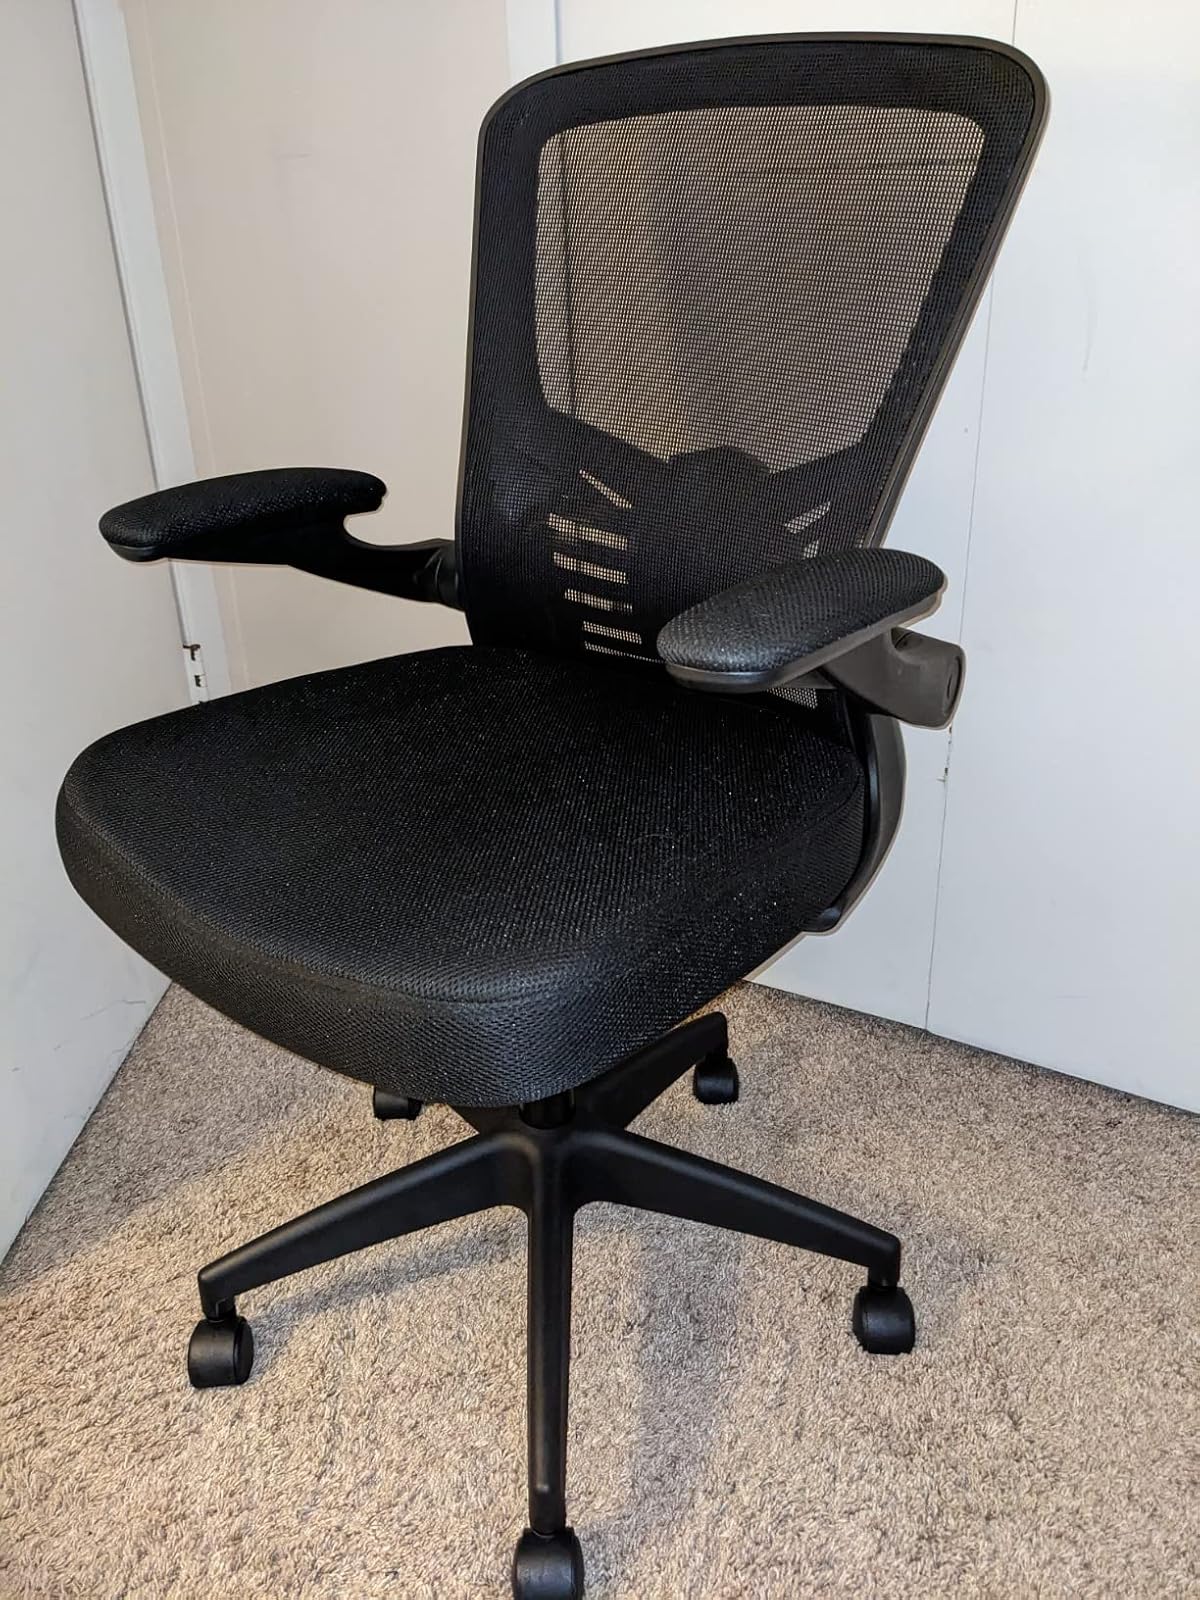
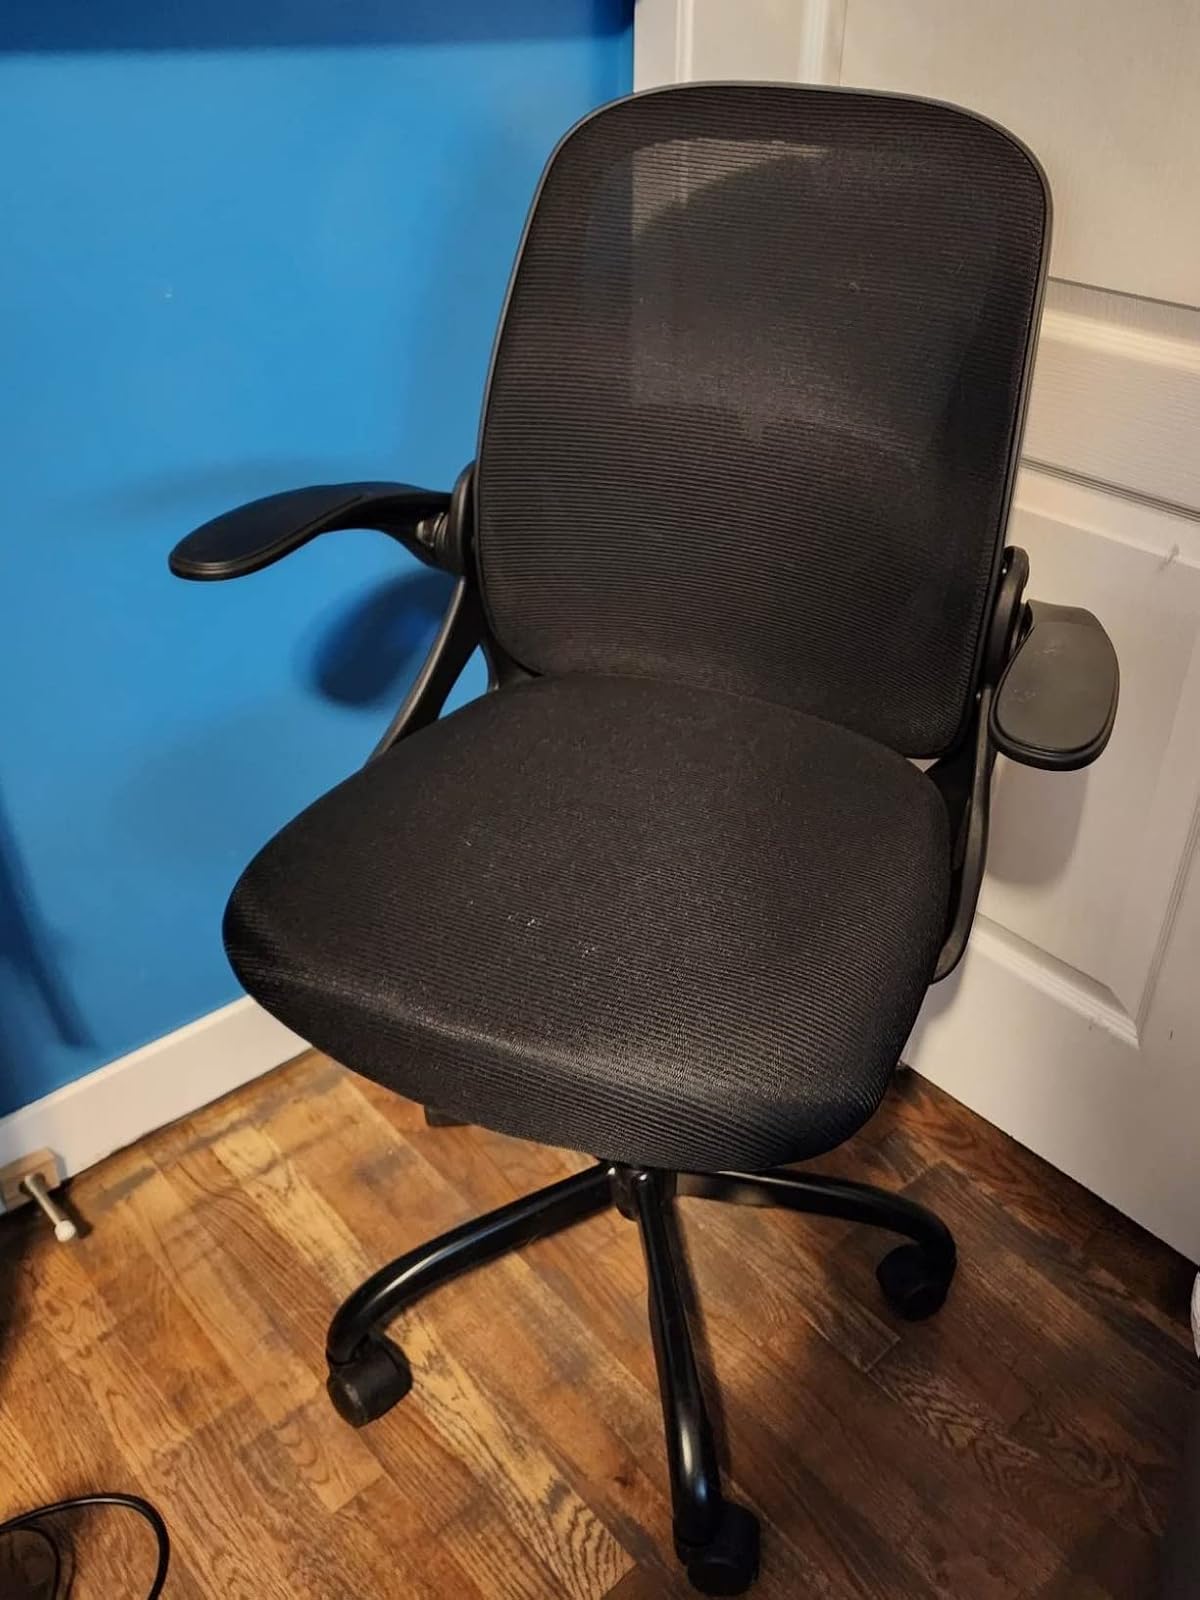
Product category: items_chair
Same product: no